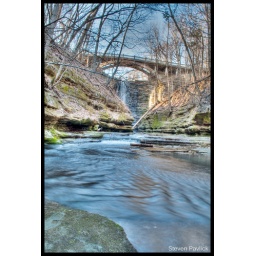
I was actually standing in the water to take this shot, luckily it was only about 2 inches deep.